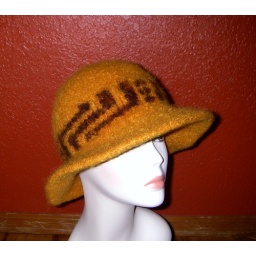
Felted hat in saffron & brown